The Wizard of the Nile

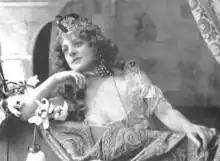
Adele Ritchie in the London production, 1897

After the Broadway run ended, "The Wizard of the Nile" toured the United States successfully in the 1896–1897 season; presenting more than 500 performances of the opera on tour. The work also was successful in Europe and established Herbert's reputation as on operetta composer of note on the international stage. The European premiere of the opera was presented in a German language translation entitled "Der Zauberer vom Nil" at the Carltheater in Vienna, and was a critical and popular success. Subsequently, a production was mounted in London's West End at the Shaftesbury Theatre where the opera was given its UK premiere to a warm reception on September 6, 1897. The London production was choreographed by John D'Auban.